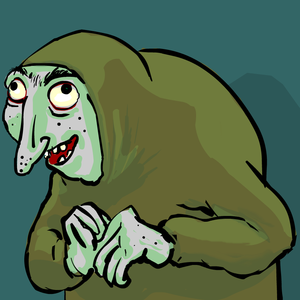
Igor est un sobriquet donné par convention à un personnage type présent dans de nombreuses histoires d'épouvante, celui du serviteur bossu — ou du moins, difforme — d'un autre personnage, tel un savant fou, un sorcier, un vampire, etc.